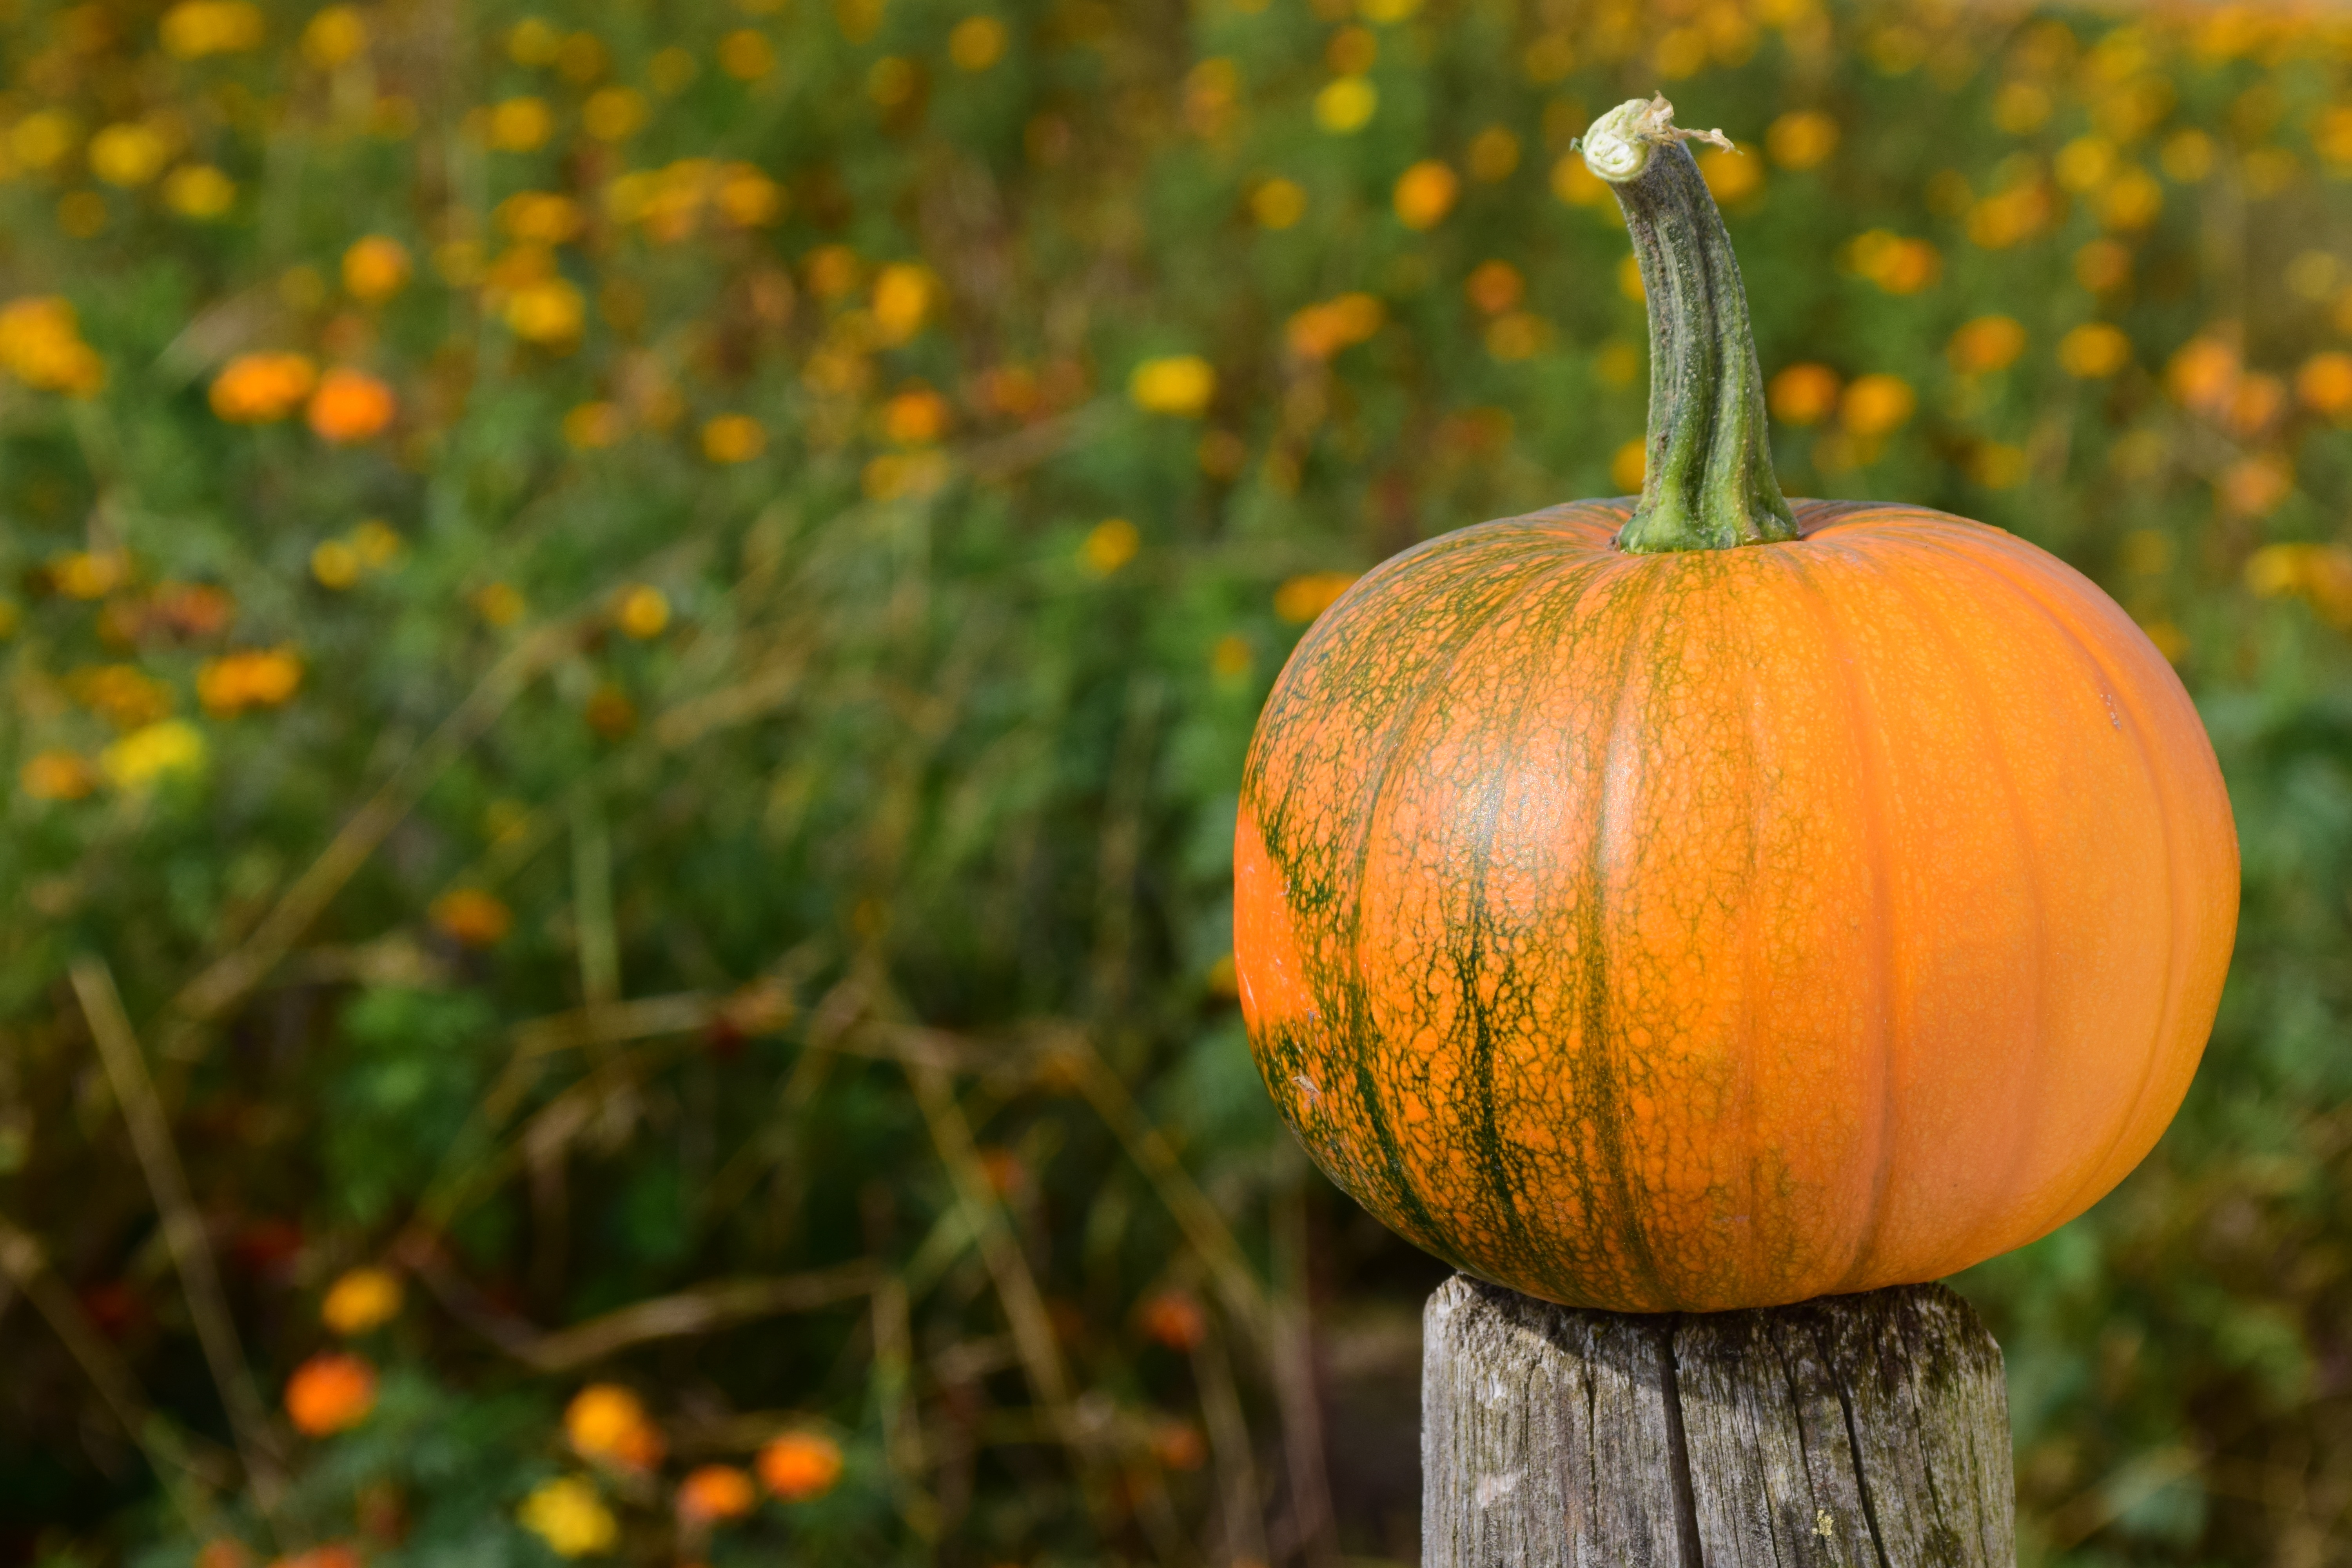
tree, nature, branch, plant, sunlight, leaf, flower, rural, orange, food, red, harvest, produce, color, autumn, pumpkin, botany, colorful, yellow, agriculture, flora, season, gourd, thanksgiving, straw, fruits, beautiful, golden autumn, cucurbita, macro photography, field of flowers, flowering plant, land plant